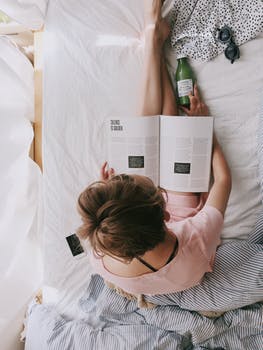
Label: No Watermark